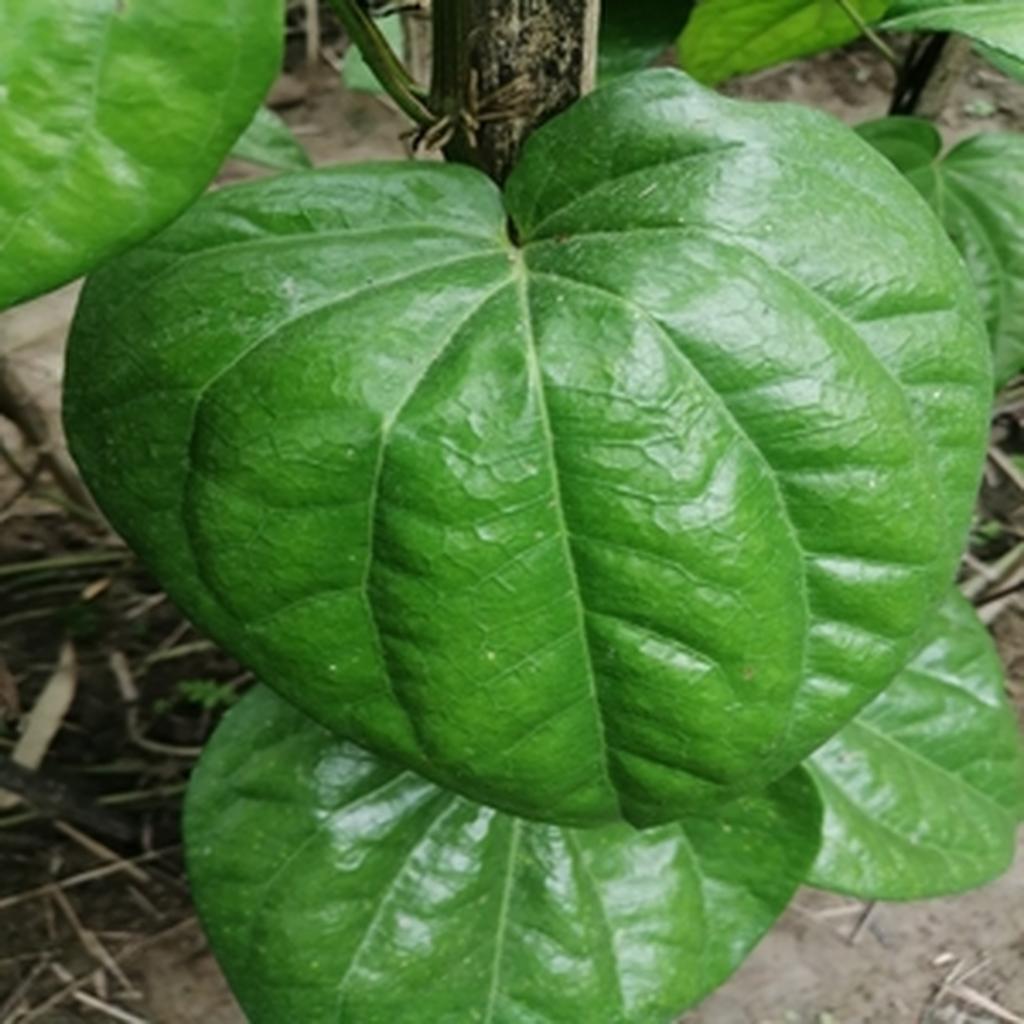
Label: Healthy_Leaf